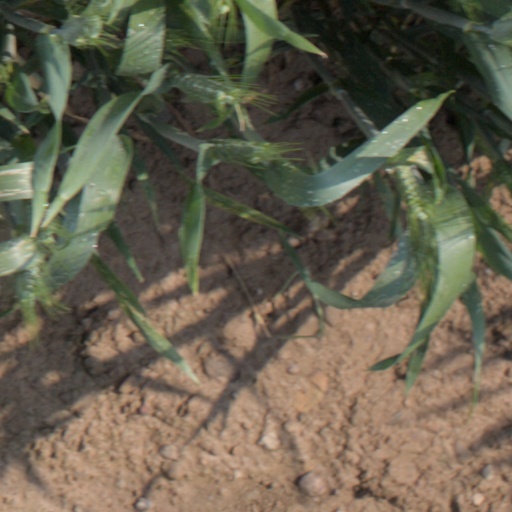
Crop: wheat